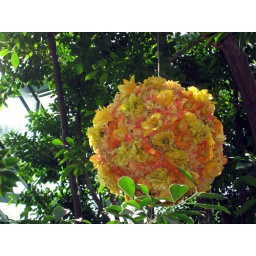
Ball of yellow flowers hanging in the front garden at the Wynn hotel/casino.